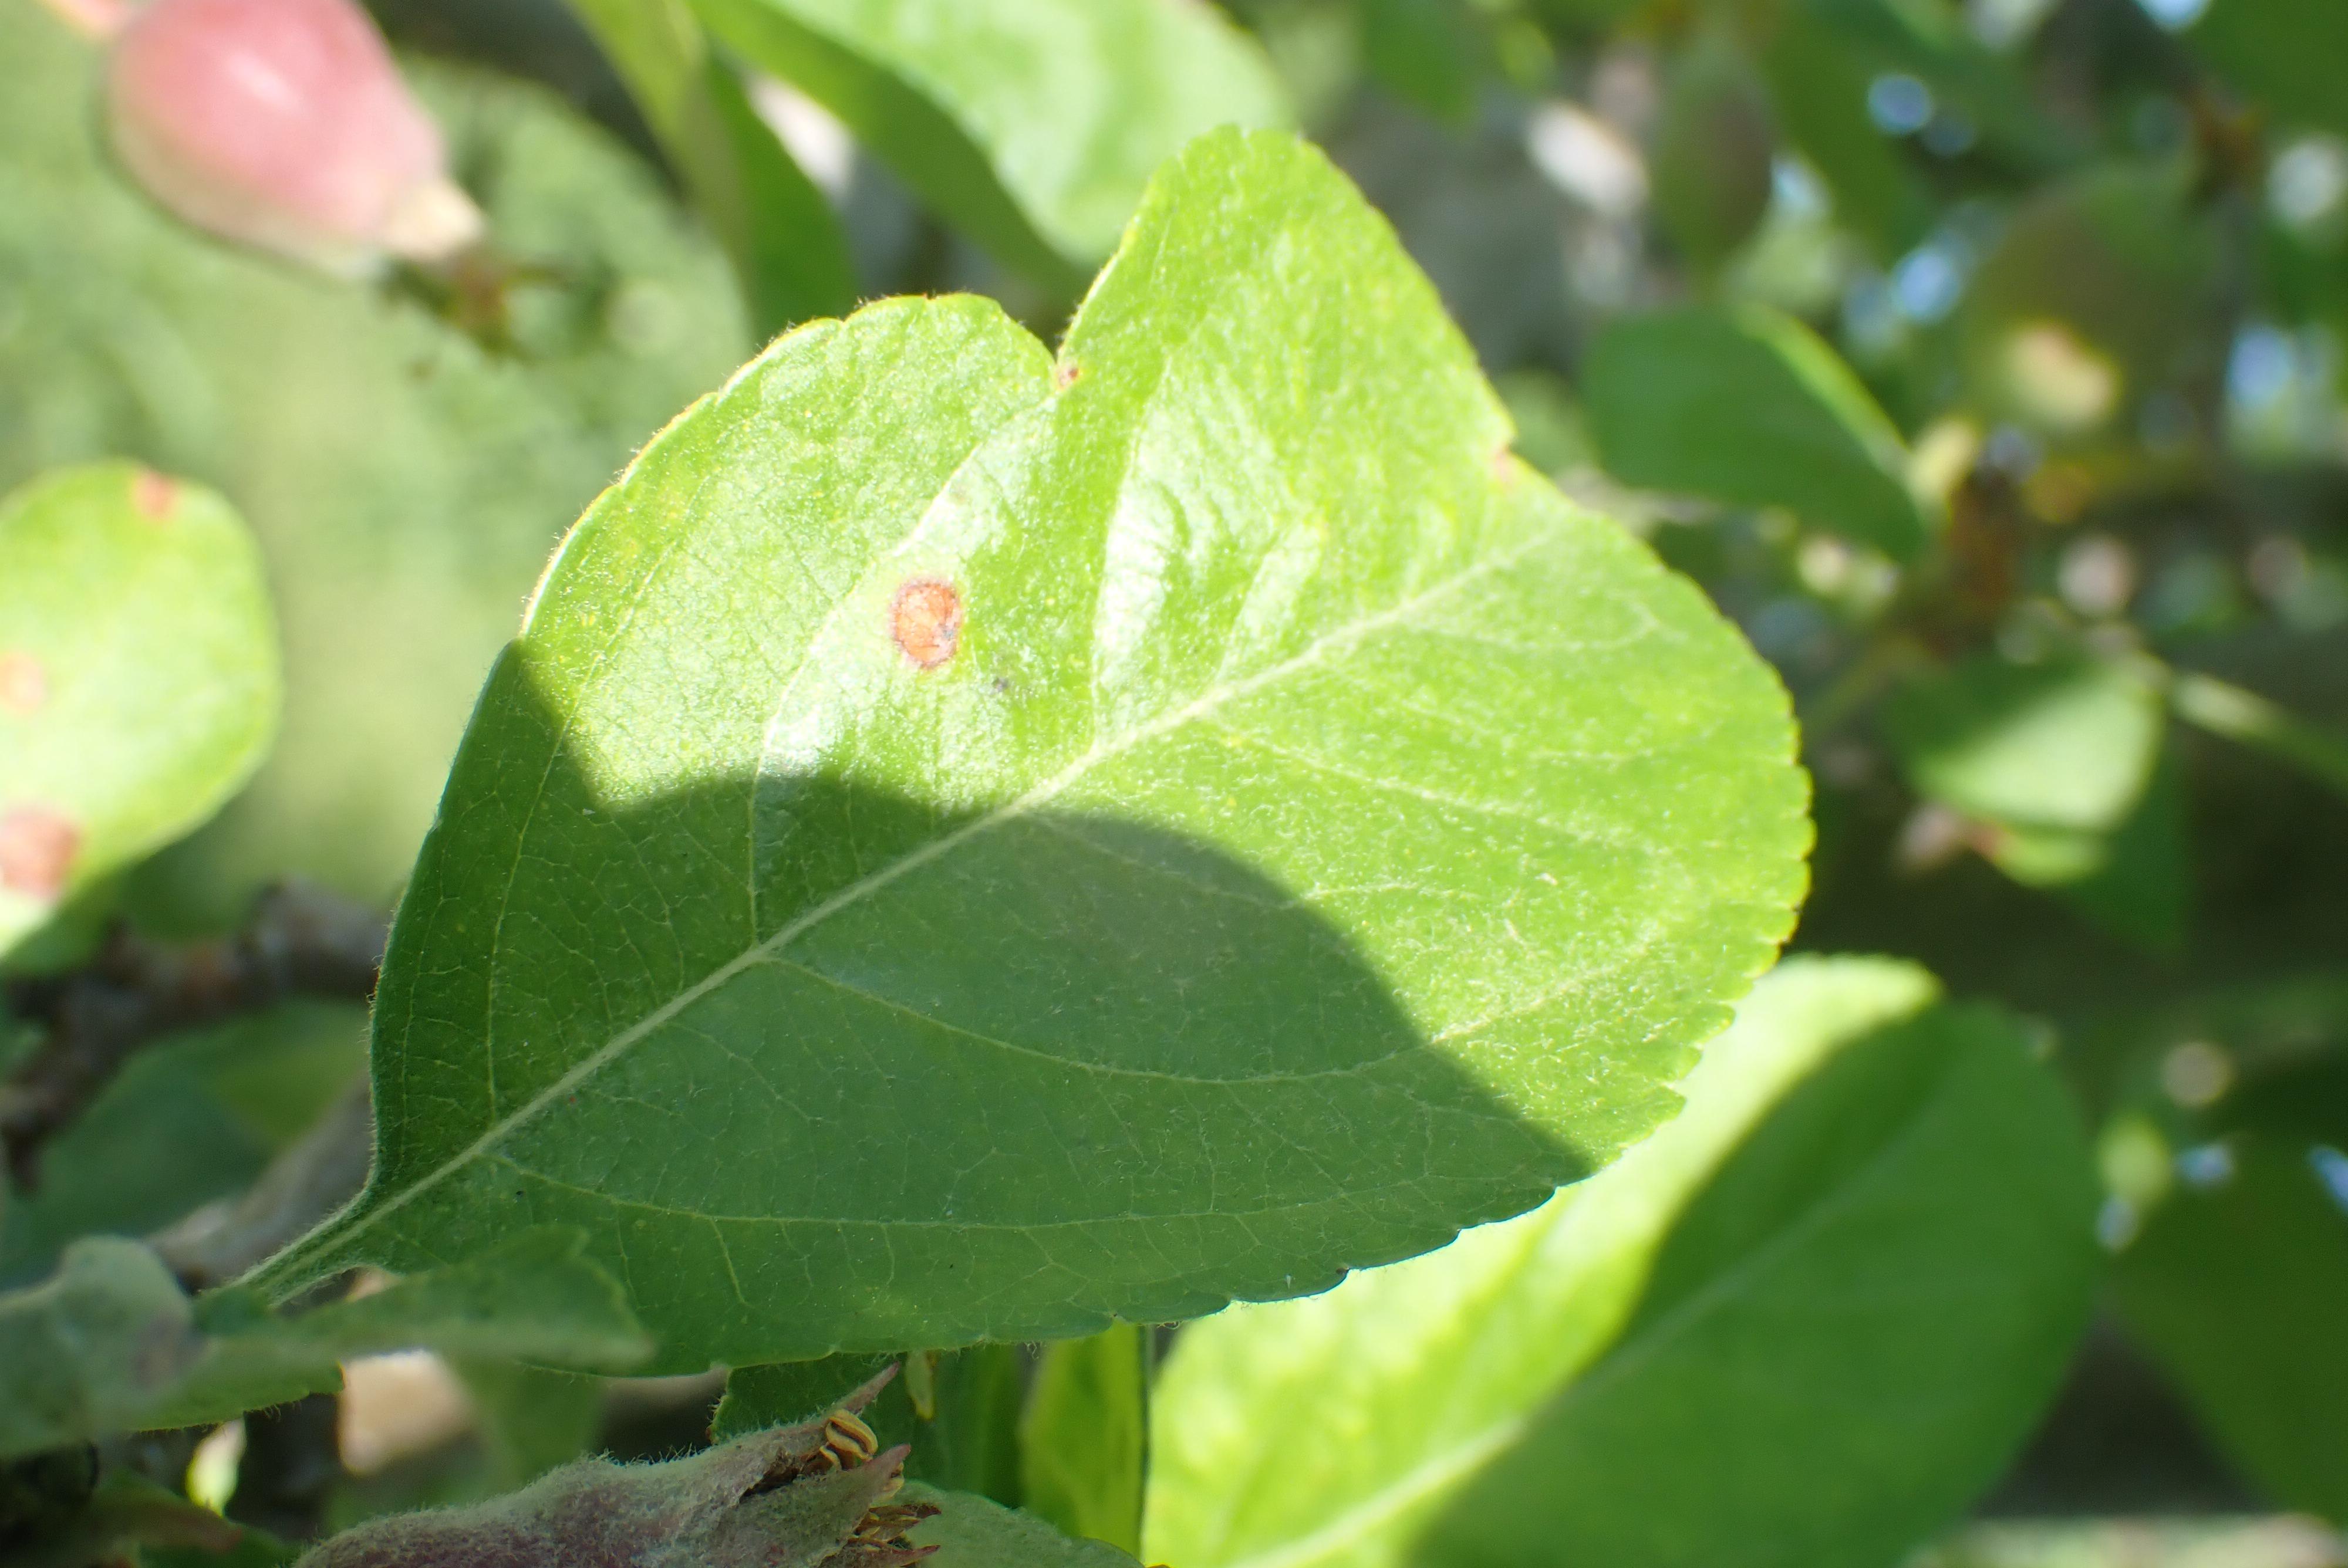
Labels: frog_eye_leaf_spot